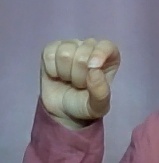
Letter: fa